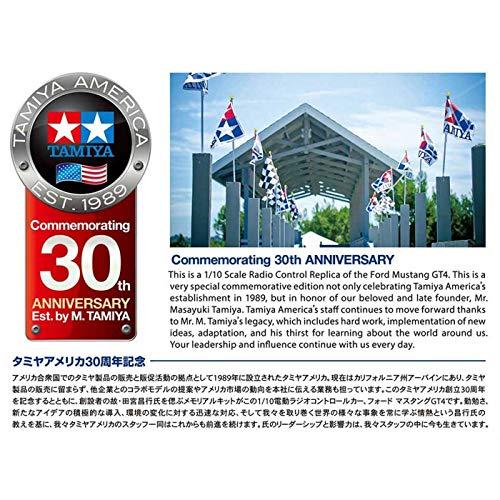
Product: Tamiya America, Inc 1/10 Ford Mustang GT4 (TT-02), TAM58664
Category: Toys & Games | Hobbies | Models & Model Kits | Model Kits
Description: Tamiya America, Inc 1/10 Ford Mustang GT4 TT-02, TAM58664.
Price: $125.82
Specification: ProductDimensions:19.2x9.2x6.1inches|ItemWeight:2.2pounds|ShippingWeight:4.1pounds(Viewshippingratesandpolicies)|ASIN:B07P2FQ8YT|Itemmodelnumber:TAM58664|Manufacturerrecommendedage:16-16years